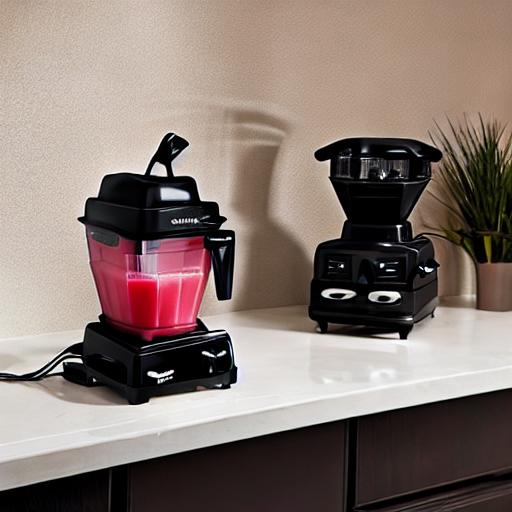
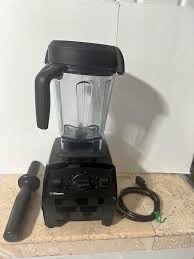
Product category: items_blender
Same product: no